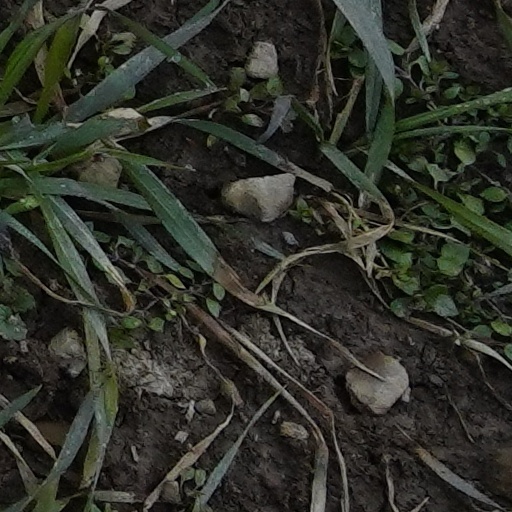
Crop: wheat